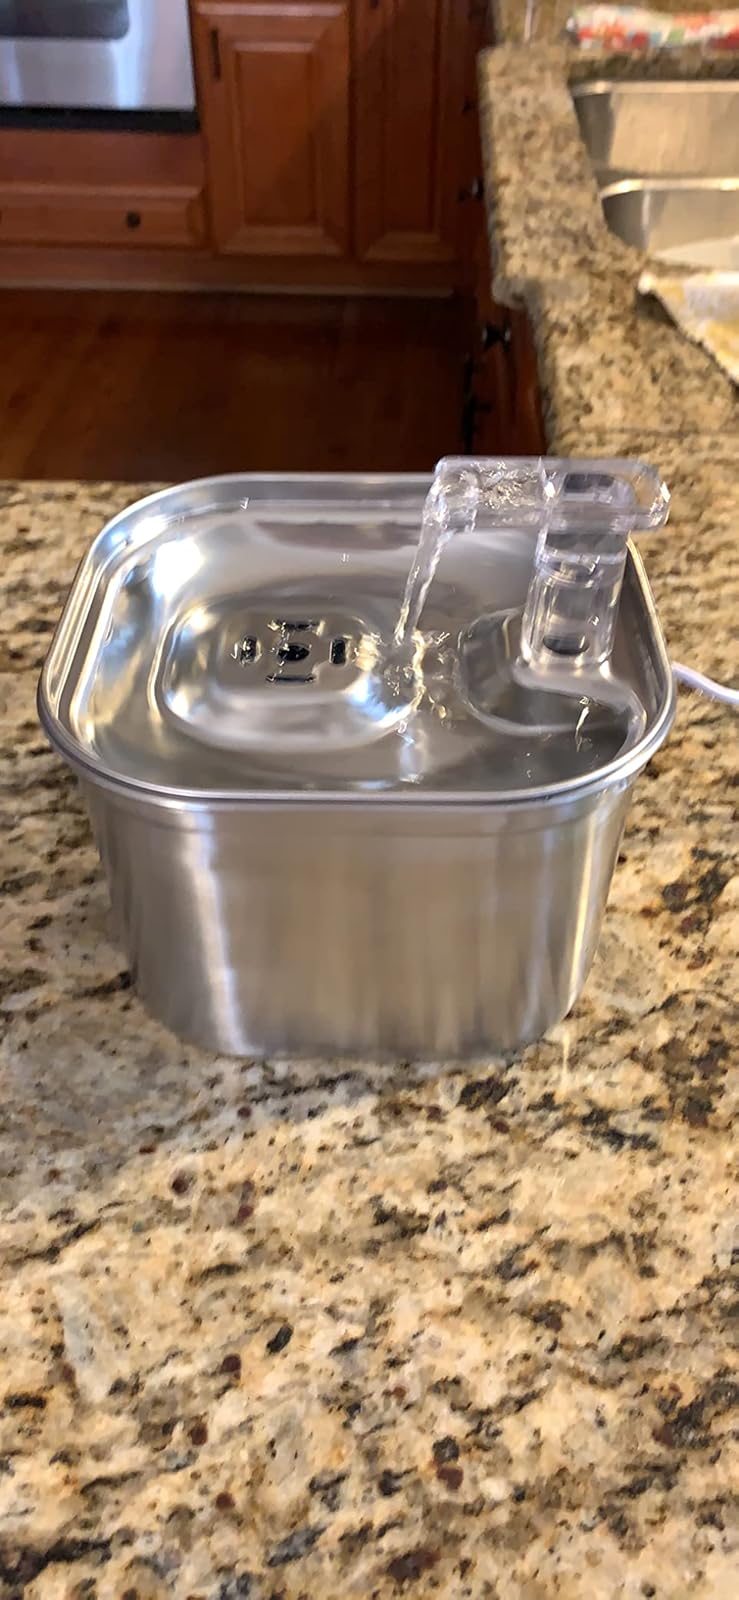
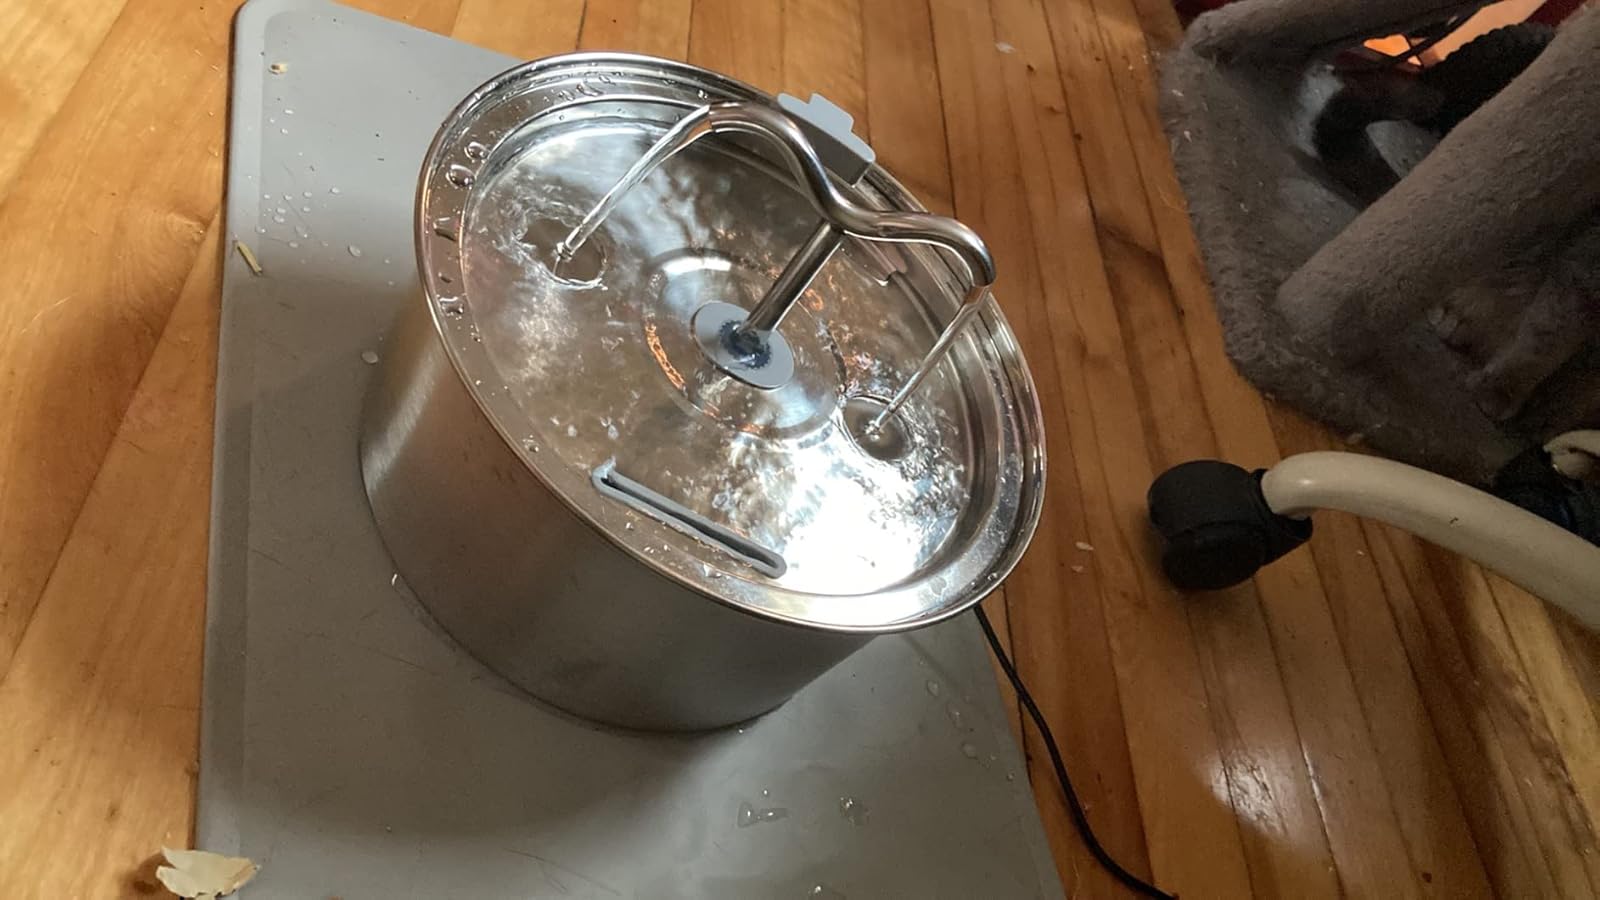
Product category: items_bowl
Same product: no